Salvage (1921 film)

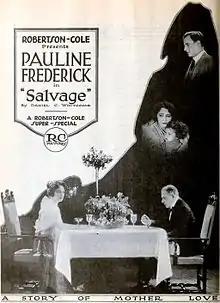

Salvage is a lost 1921 American silent drama film directed by Henry King and starring Pauline Frederick. It was produced and distributed by the Robertson-Cole Company.